Java (software platform)

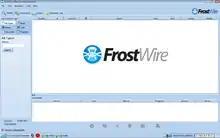
A Java program running on a Windows Vista desktop (supported by Java 8, but not officially by later versions, such as Java 11) desktop computer

Current Java is supported on 64-bit Windows 10 (and Server 2016) and later, 64-bit macOS 13.x and later, and 64-bit Linux (e.g. Oracle Enterprise Linux). Others are not supported by Oracle (for building, but may be by IBM, SAP etc.), though are known to work e.g. AIX, Ubuntu, RHEL, and Alphine/musl. 32-bit Windows support is deprecated since Java 22 (and 32-bit JVM no longer builds without non-default options).